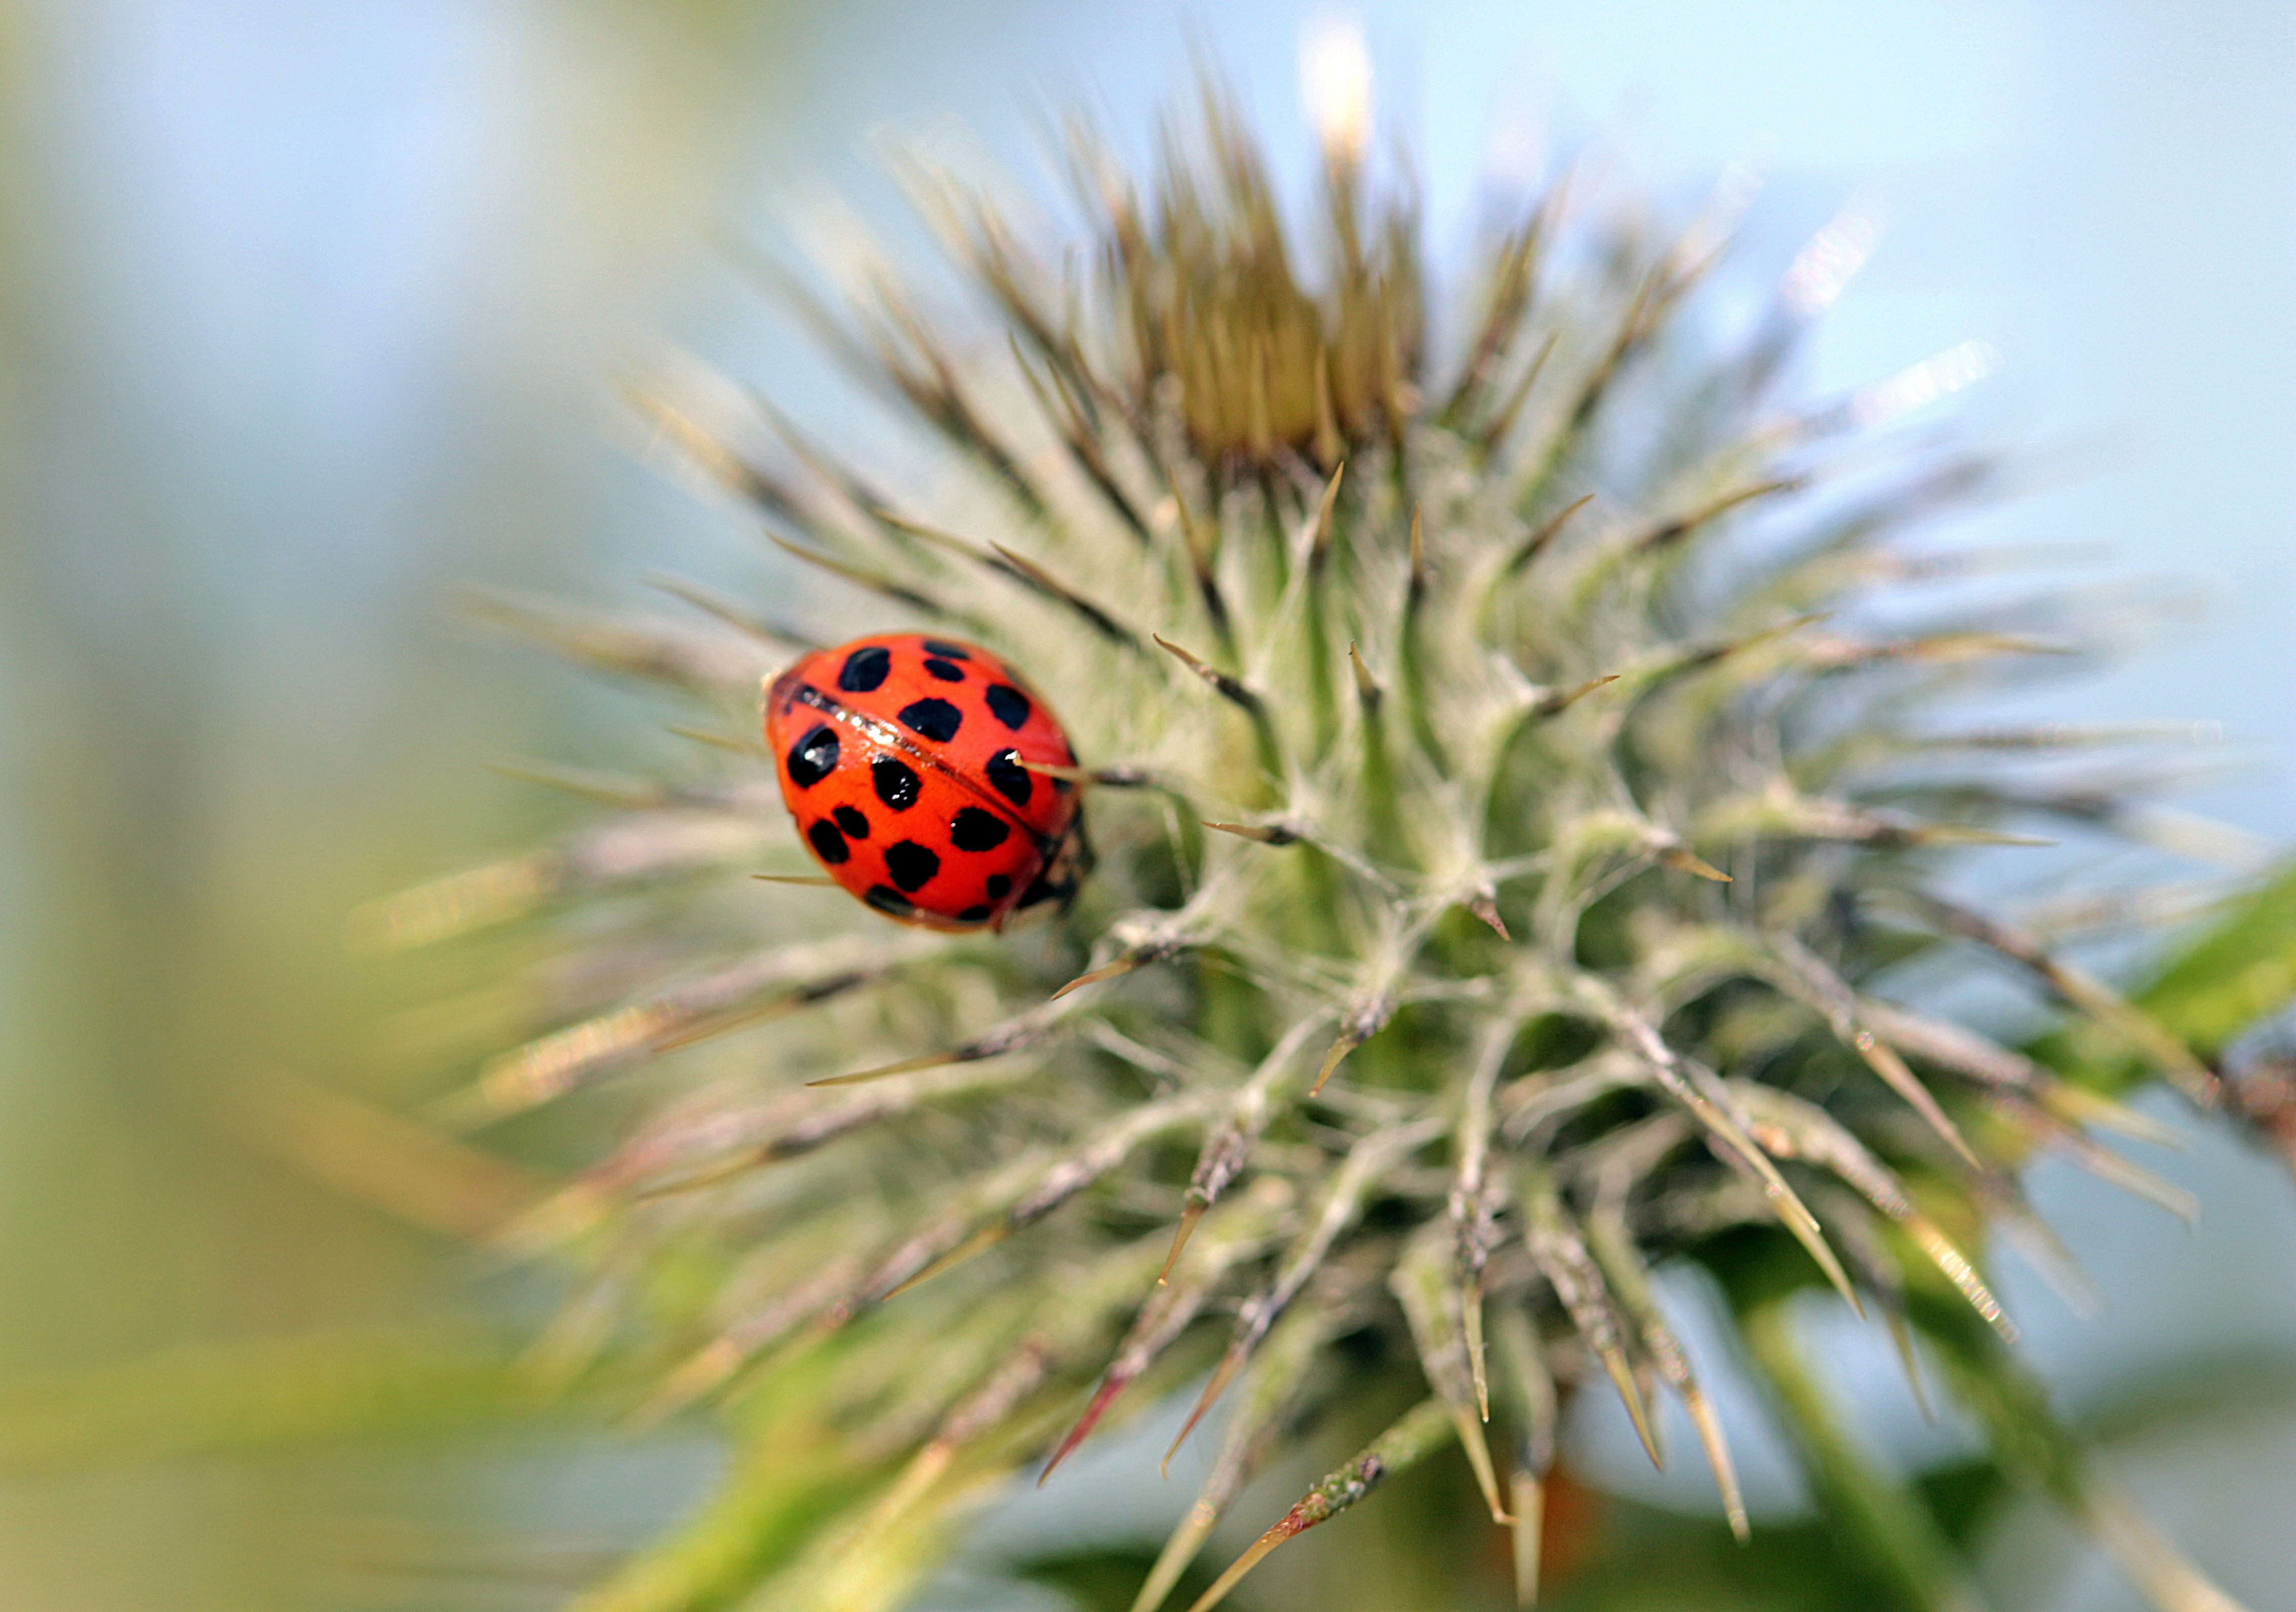
tree, nature, branch, plant, flower, summer, produce, insect, ladybug, botany, flora, fauna, invertebrate, wildflower, close up, thistle, coccinellidae, sting, macro photography, flowering plant, daisy family, lucky charm, harmonia axyridis, asian ladybug, biological pest control, land plant, thorns spines and prickles